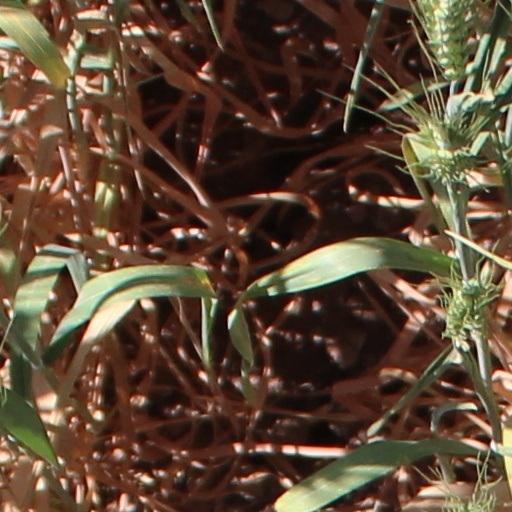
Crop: wheat